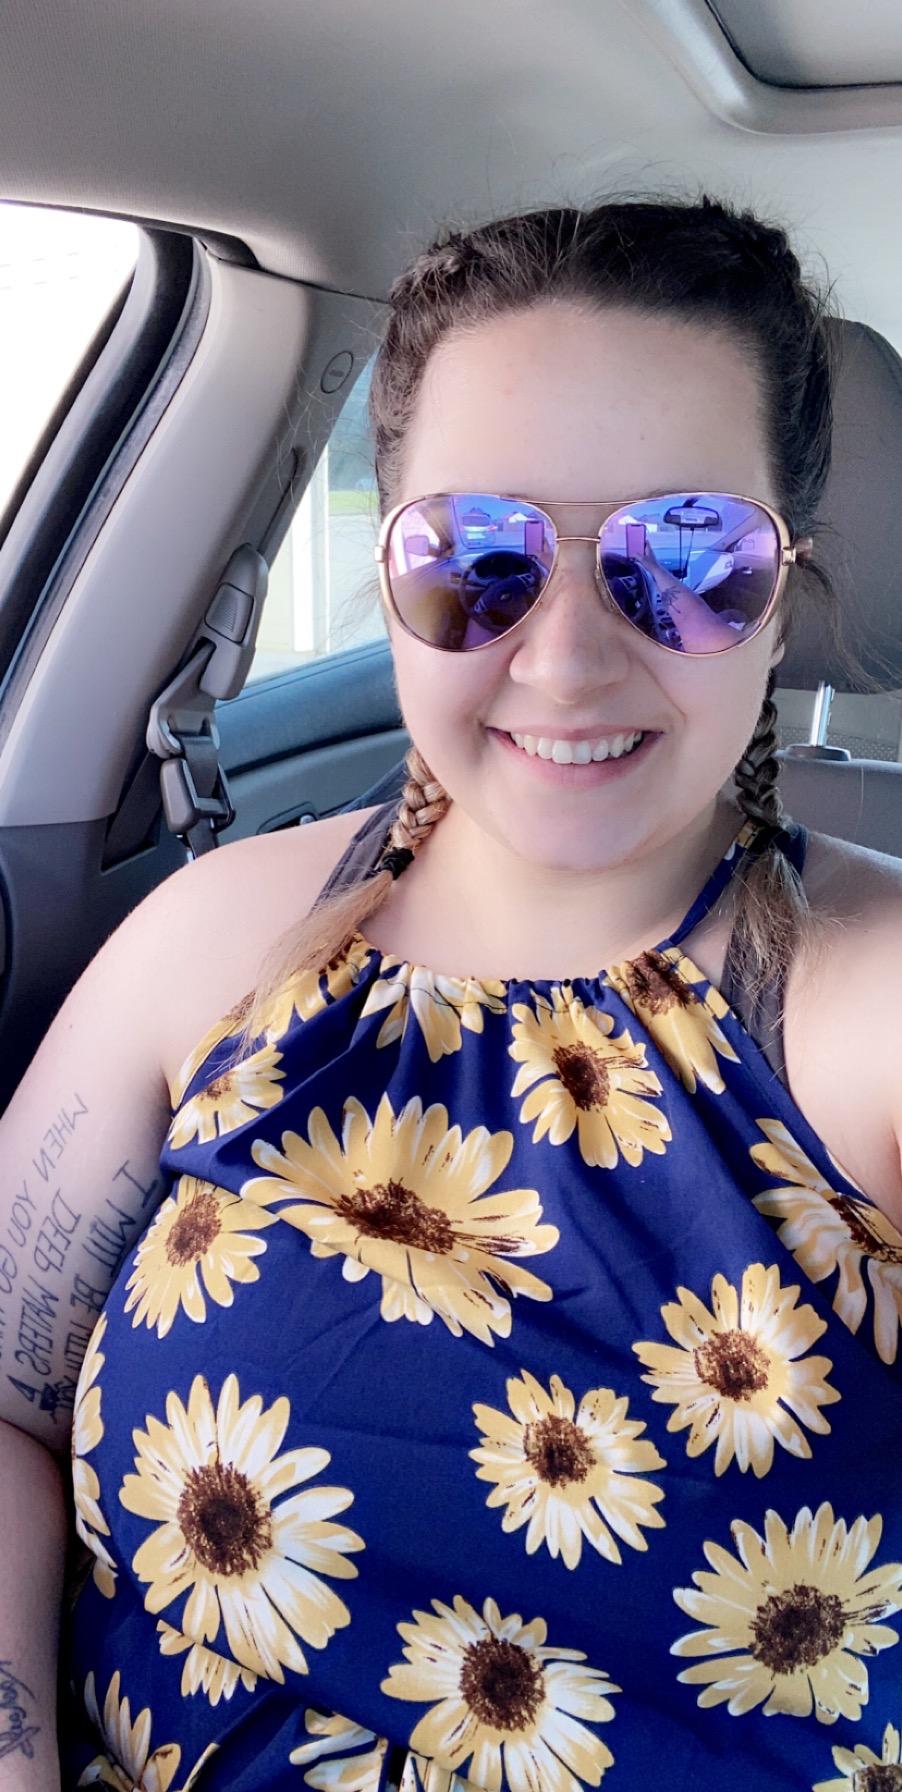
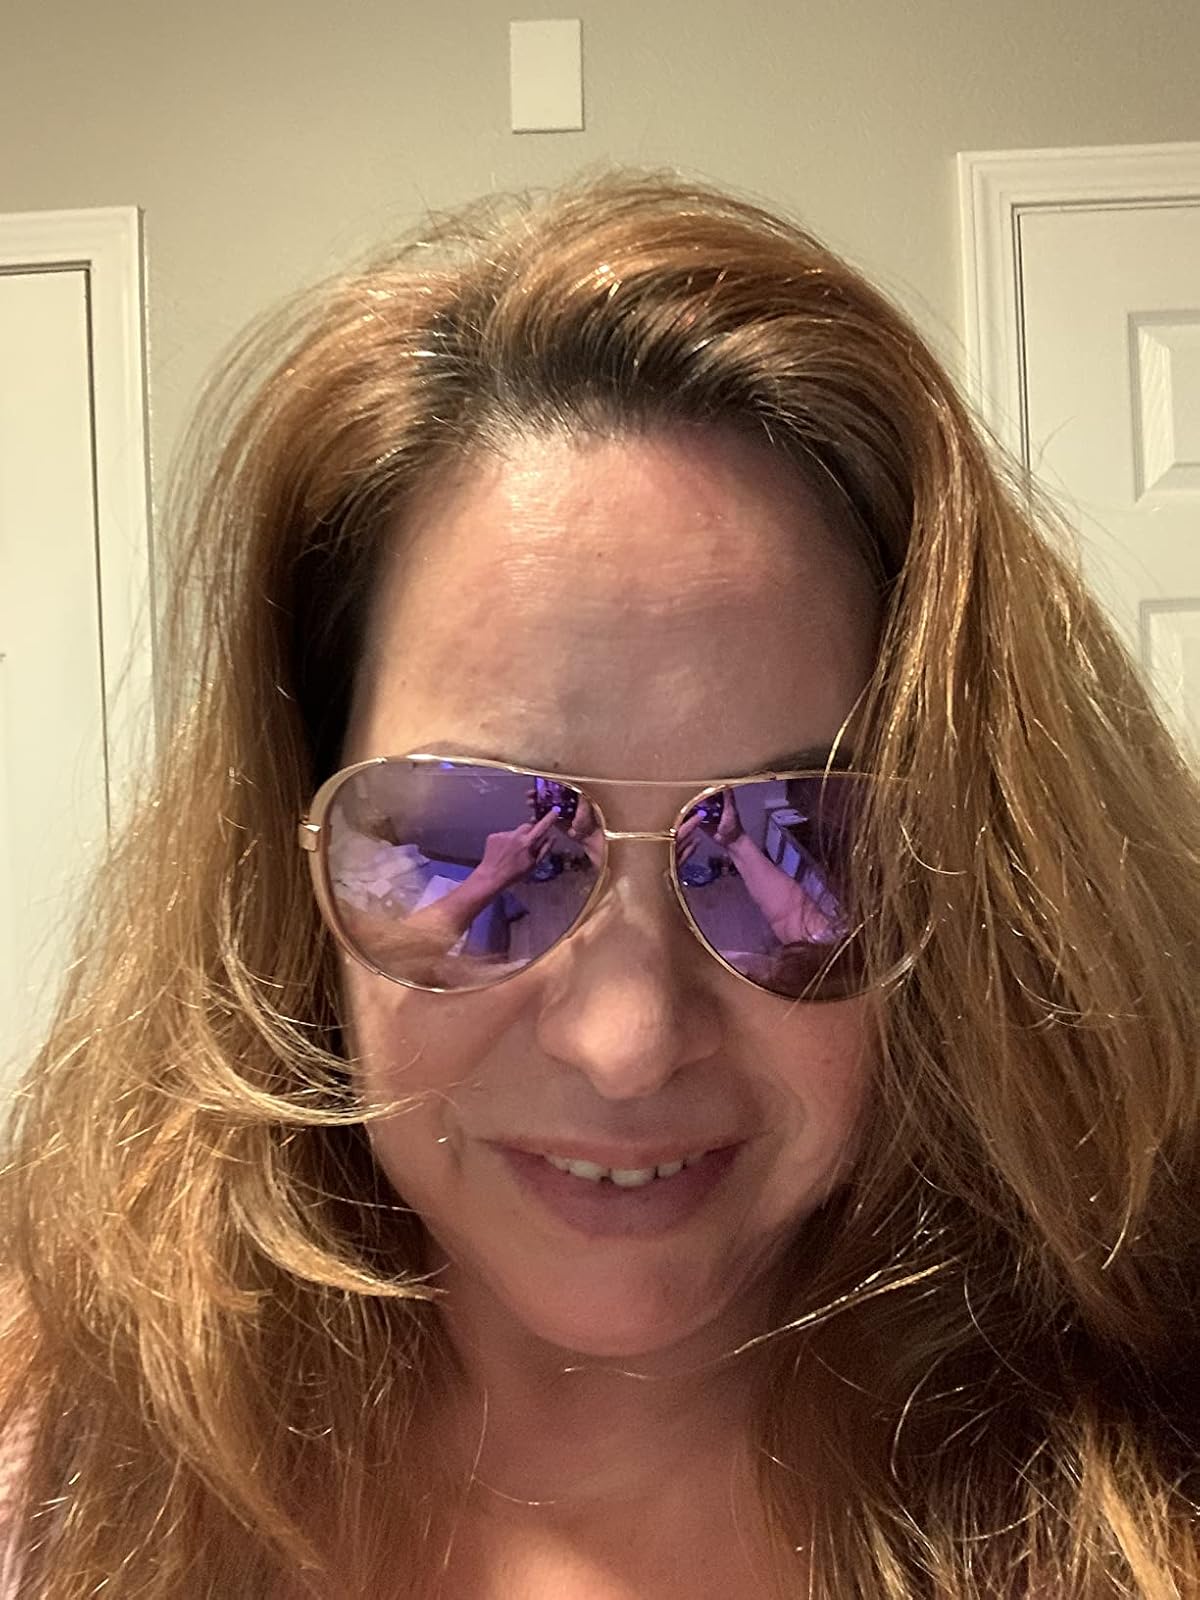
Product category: accessories_sunglasses
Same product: yes